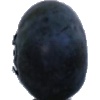
Label: Blueberry 1